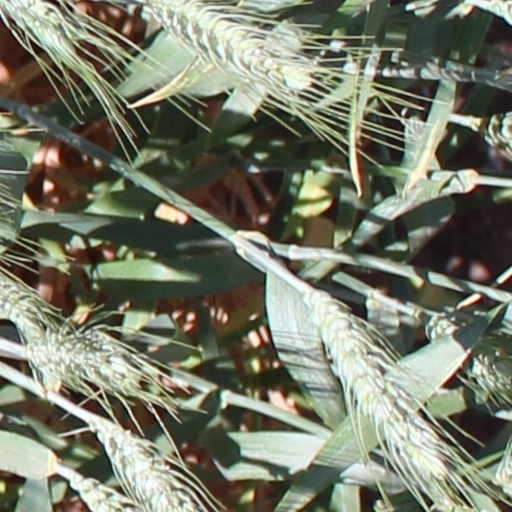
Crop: wheat